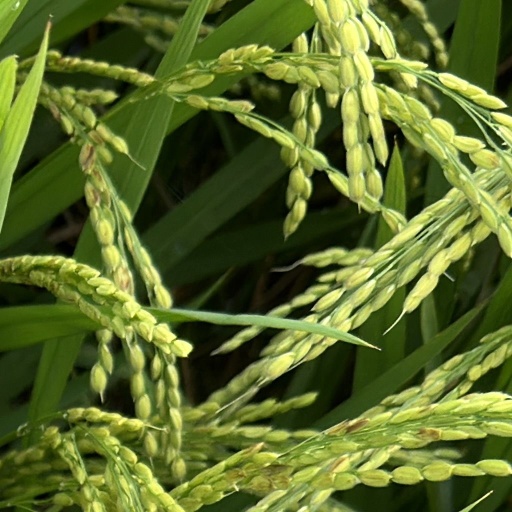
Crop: rice